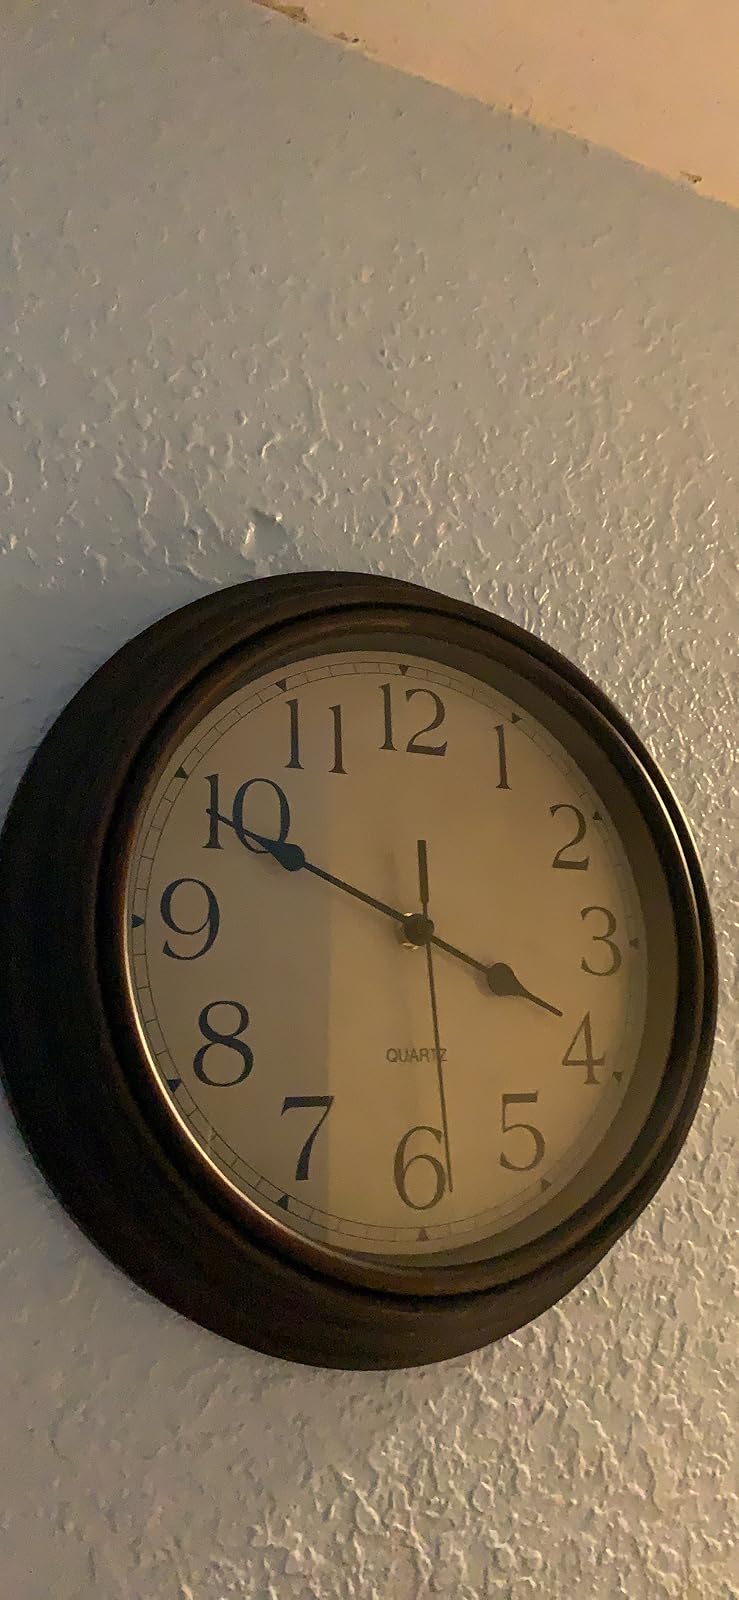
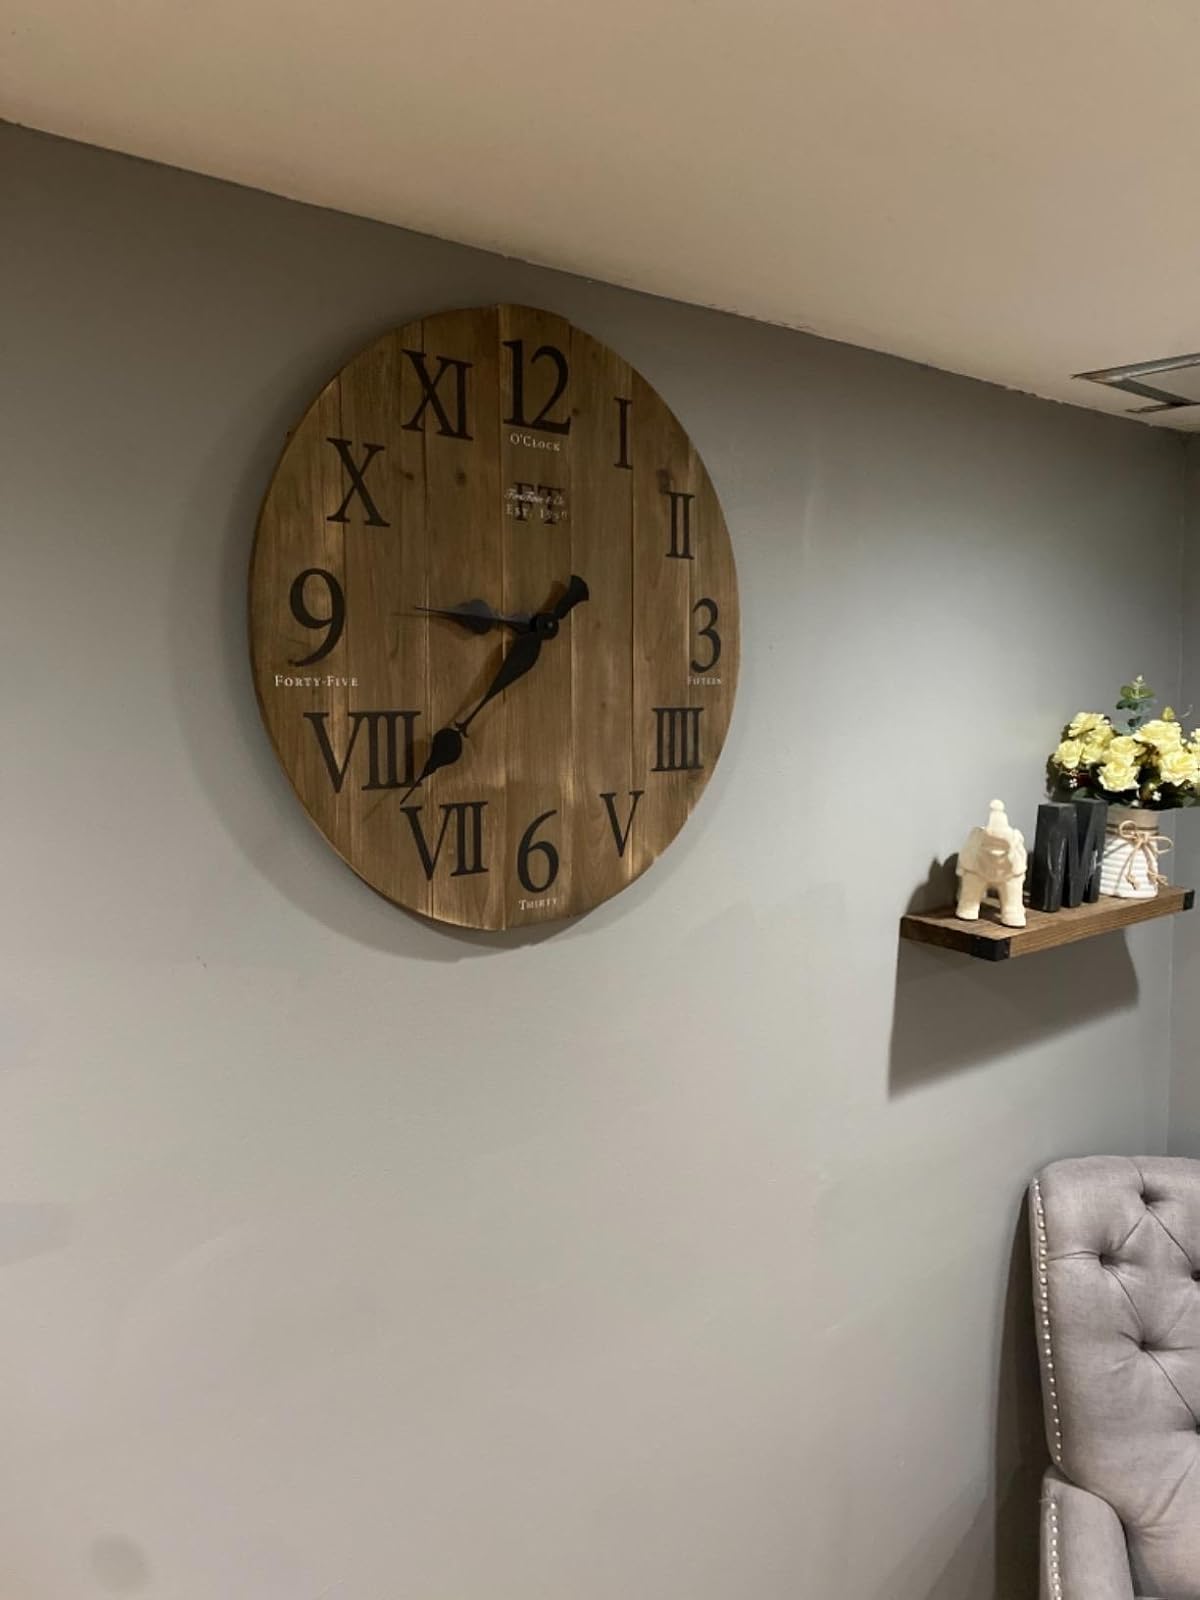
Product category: clock
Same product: no